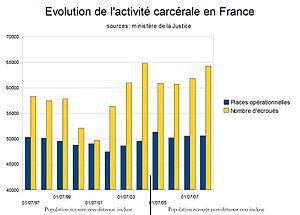
Évolution de l'activité carcérale en France de 1997 à 2008. Source: Ministère de la Justice
Cet article contient diverses statistiques sur la population carcérale en France.